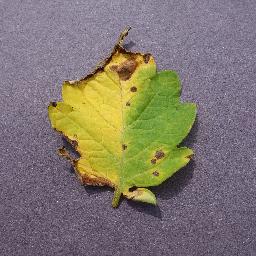
Label: Tomato___Septoria_leaf_spot